List of cameo appearances by Stan Lee

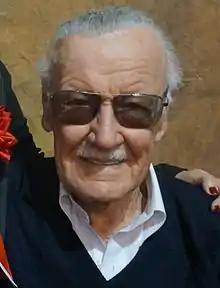
Lee at Tokyo Comic-Con in 2016

The following is a list of cameo appearances by Stan Lee (1922–2018) in Marvel Comics films, television shows and video games. A prolific comic book writer, editor, publisher, and producer, Lee has also had numerous cameos in non-Marvel media.